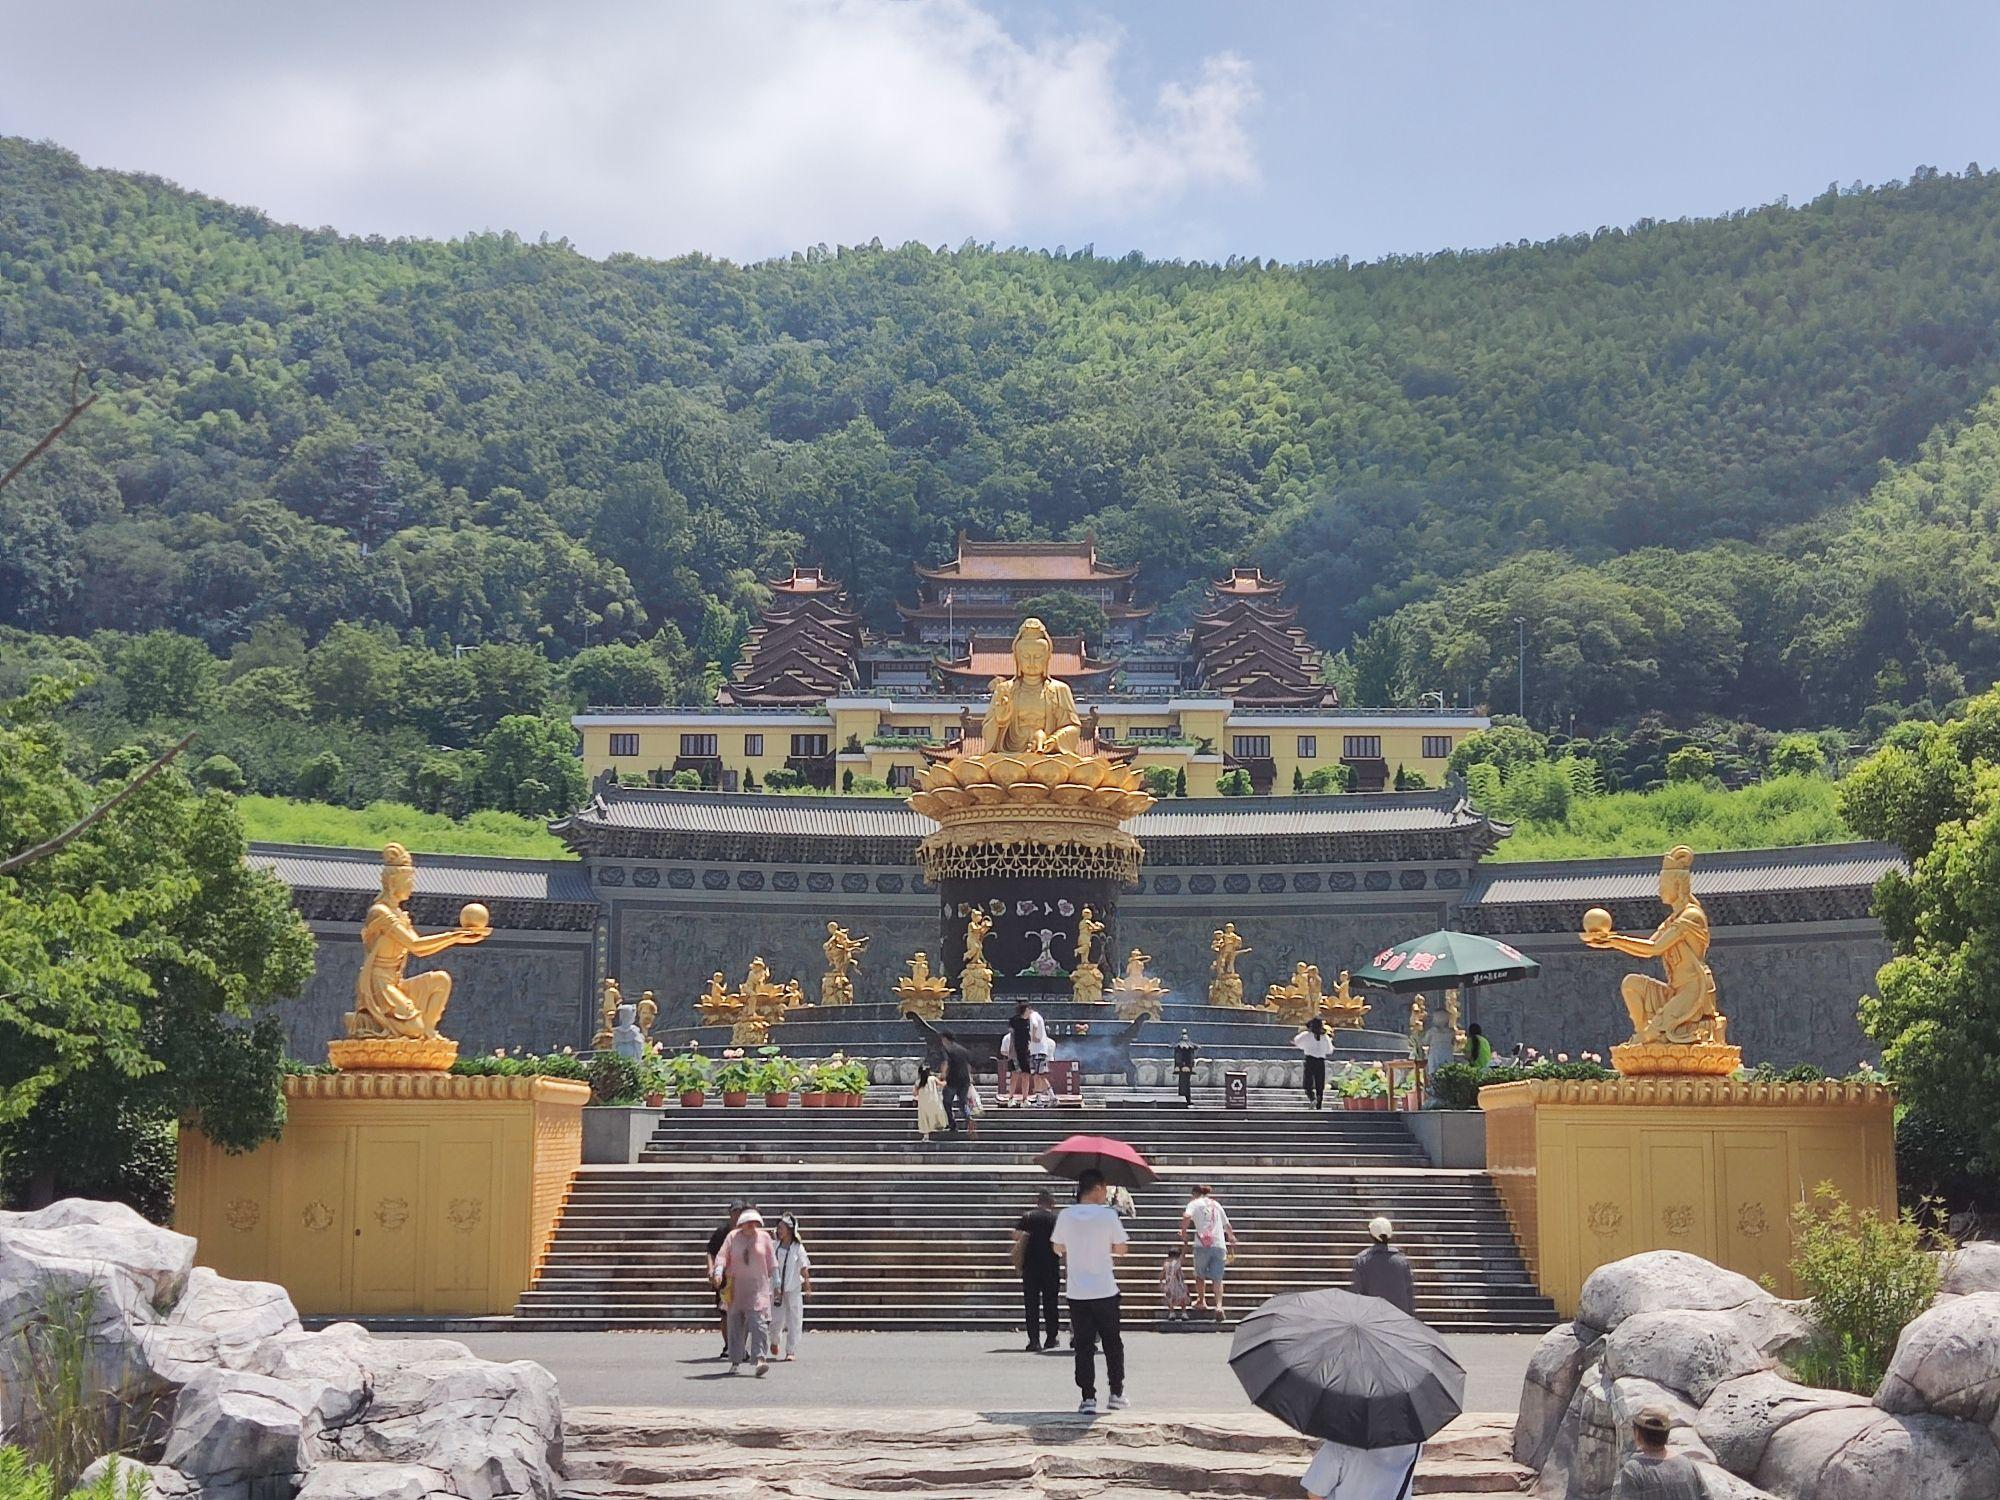
地标名称：东庐山观音寺
所在城市：南京市·溧水区